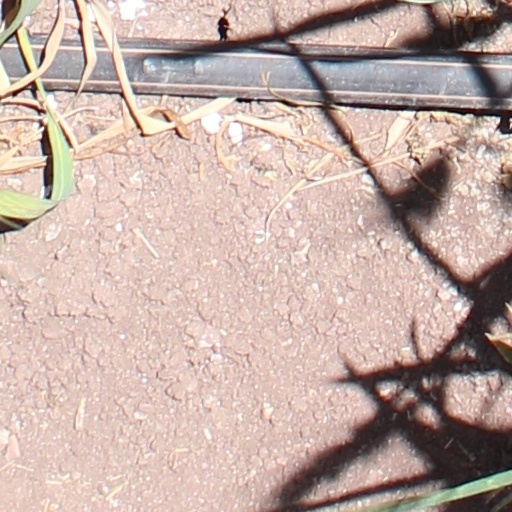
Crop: wheat